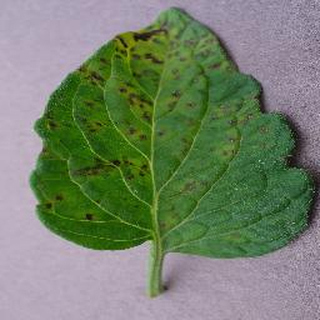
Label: tomato_septoria_leaf_spot